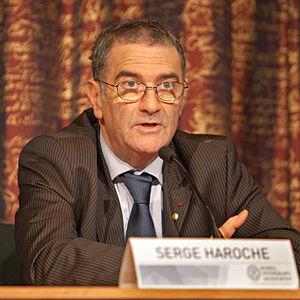
La médaille d'or du CNRS est la récompense scientifique française la plus prestigieuse. Elle est décernée par le Centre national de la recherche scientifique tous les ans depuis sa création en 1954. Elle « distingue l'ensemble des travaux d'une personnalité scientifique de renom ». Le CNRS décerne également des médailles de l'innovation, plusieurs médailles d'argent et de bronze chaque année, ainsi que des médailles de cristal à ses ingénieurs, techniciens et personnels administratifs.
Cet article propose une liste des français lauréats du prix Nobel, indépendamment de la discipline.